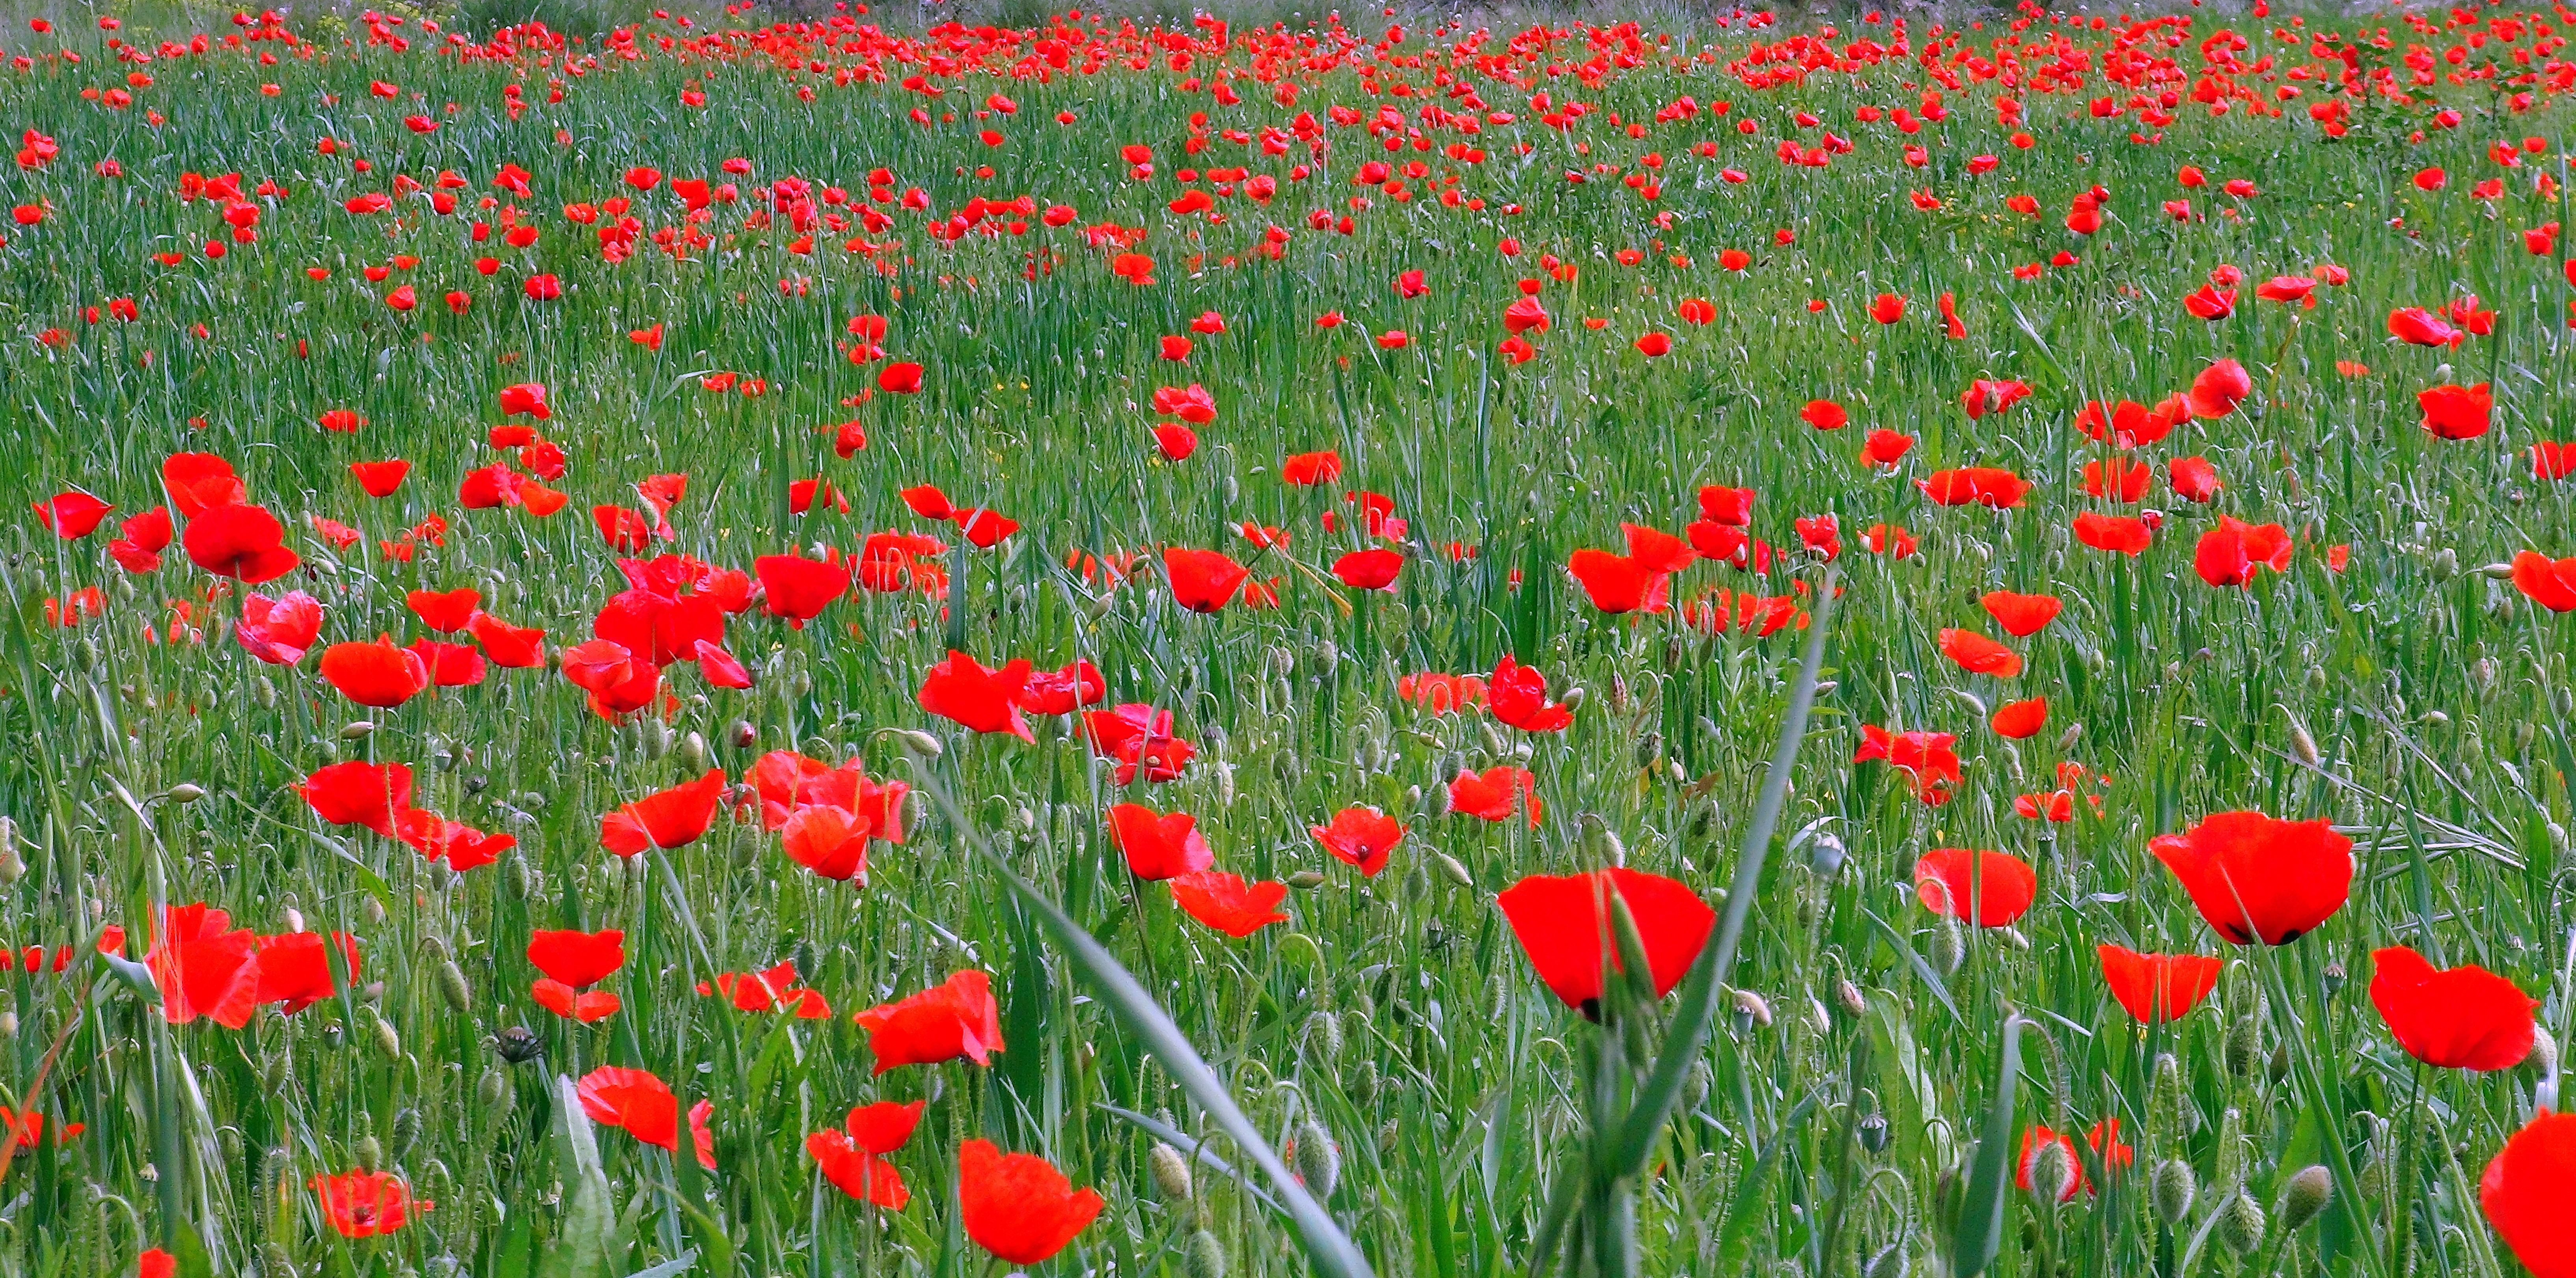
nature, plant, field, meadow, prairie, flower, petal, summer, spring, red, pasture, plants, wildflower, flowers, flower field, wild flowers, poppy flower, grassland, beauty, poppy, poppies, coquelicot, red flowers, delicacy, flowering plant, rosella, field of poppies, land plant, poppy family